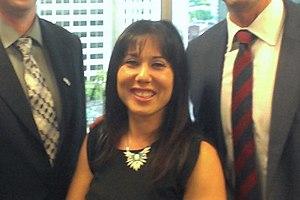
Winnipeg-Centre est une circonscription électorale fédérale canadienne dans la province du Manitoba. Elle comprend le centre-ville de Winnipeg et les districts au nord-ouest de ce dernier.
Leah Gazan est une femme politique et activiste autochtone canadienne. Elle représente le district de Winnipeg-Centre.